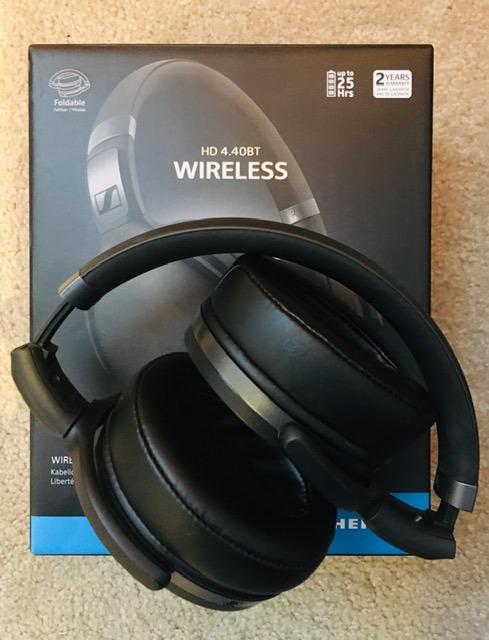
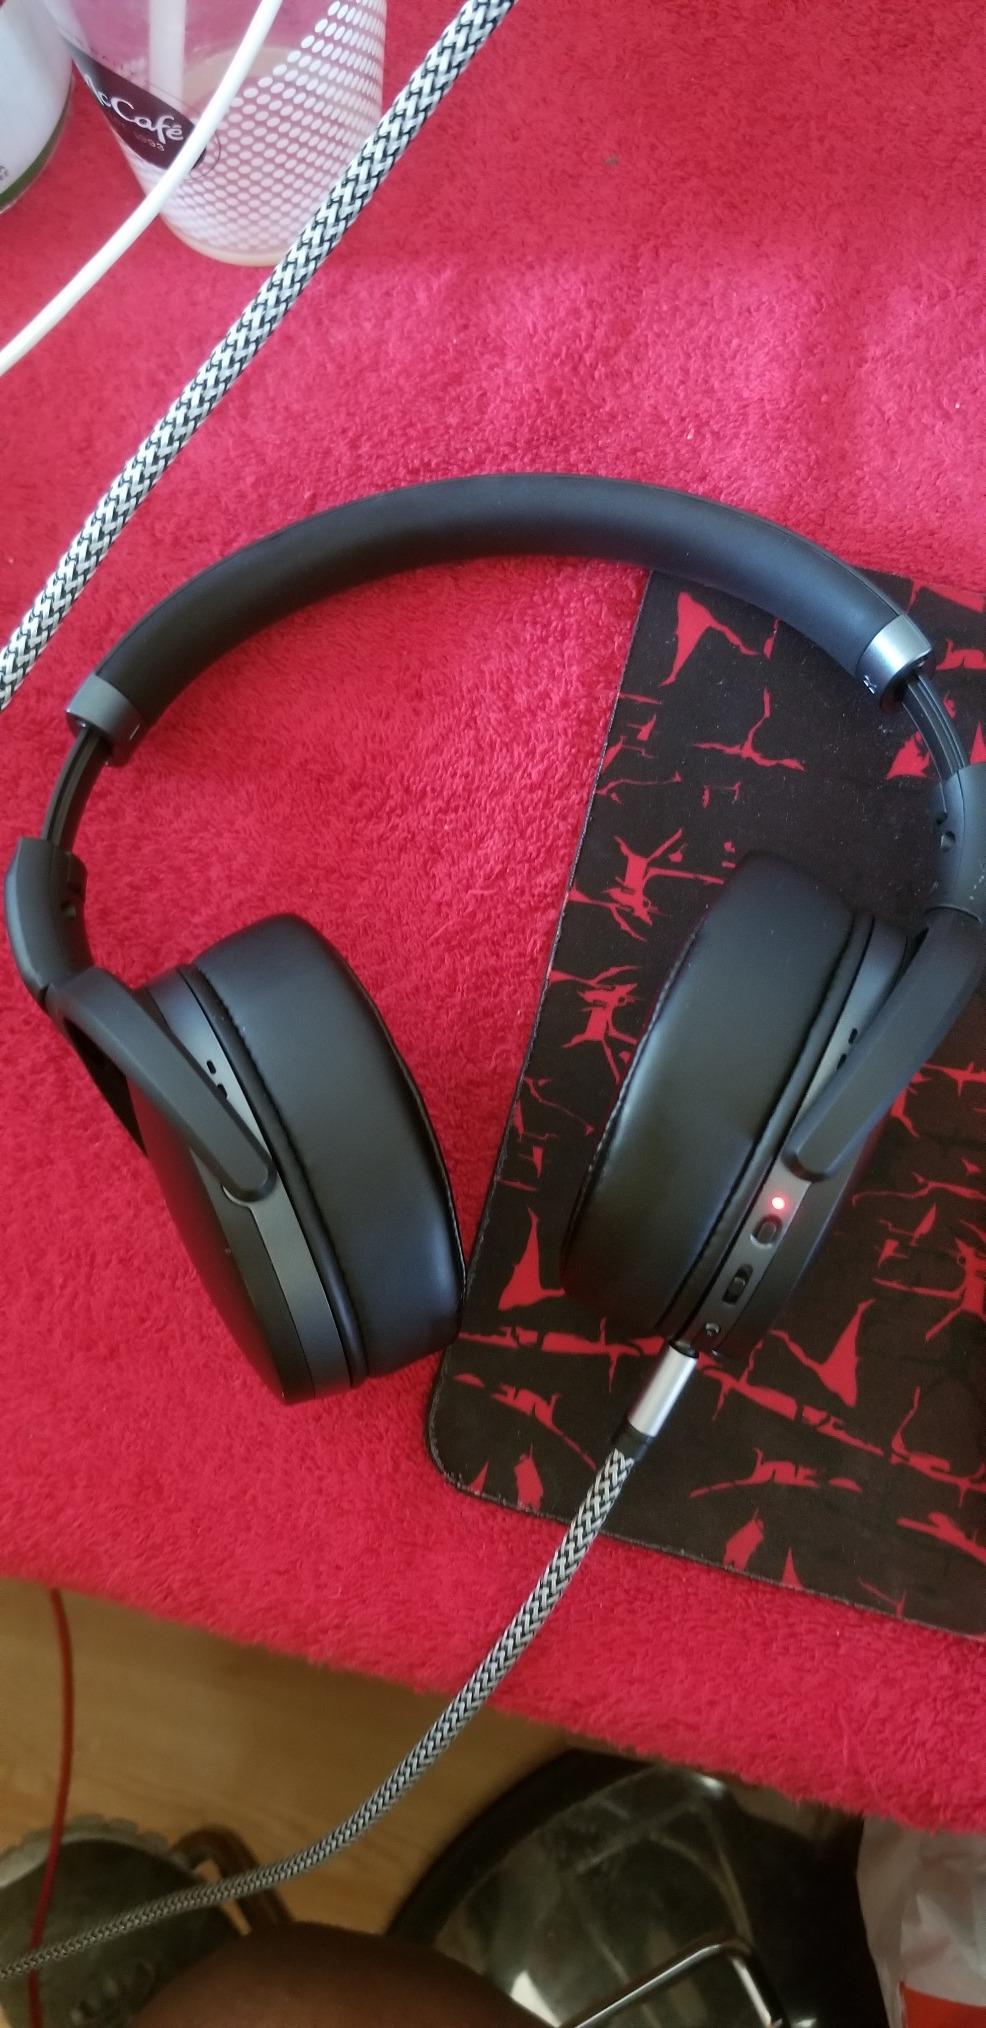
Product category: headphones
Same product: yes